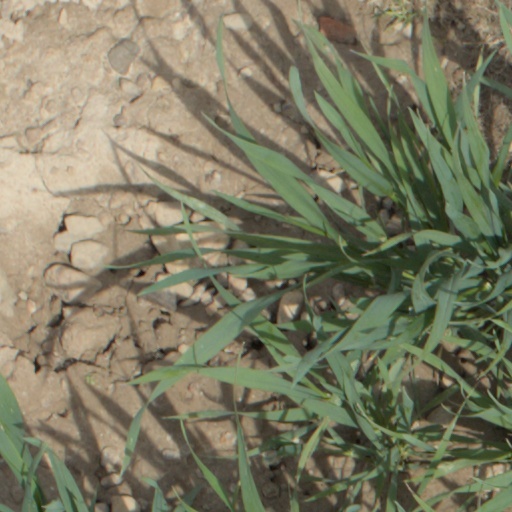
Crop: wheat